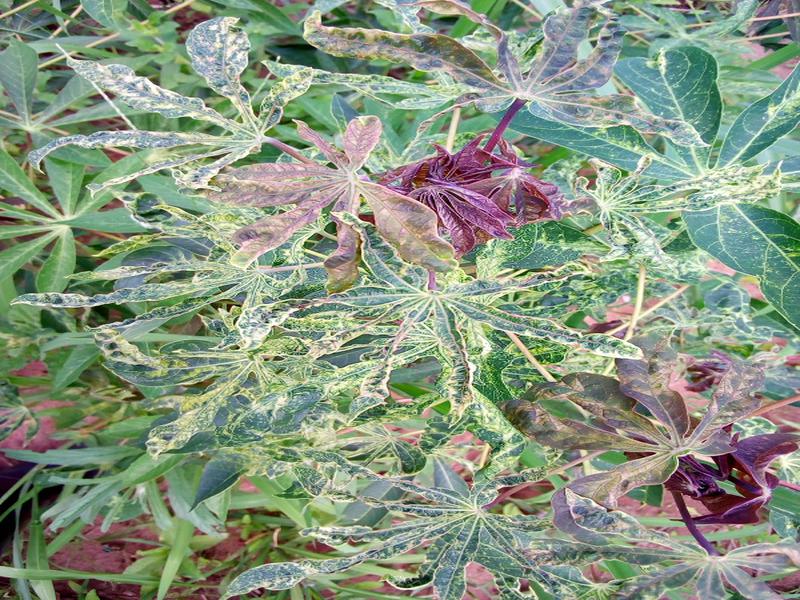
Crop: cassava
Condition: mosaic_disease